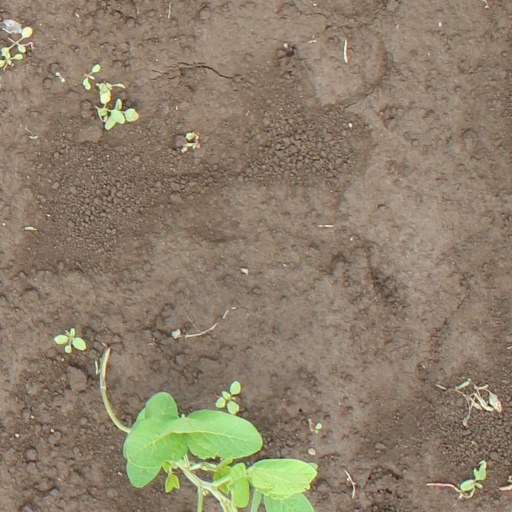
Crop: soybean